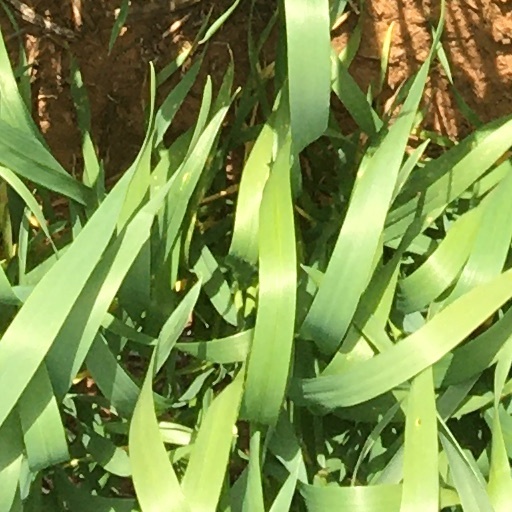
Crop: wheat